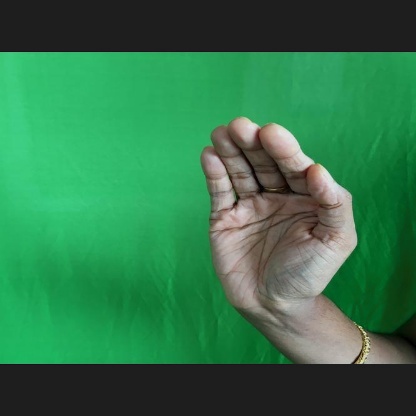
Mudra: Sarpasirsha